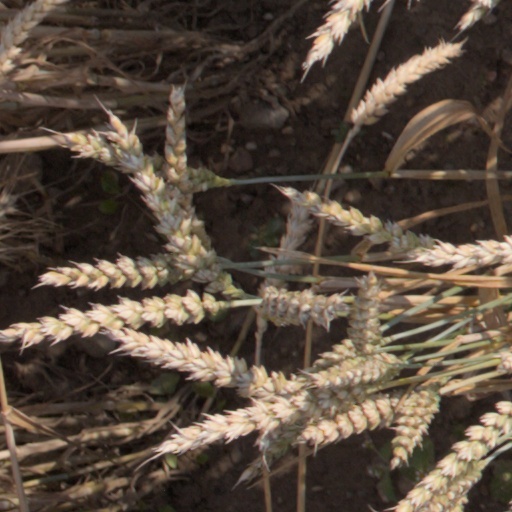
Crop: wheat